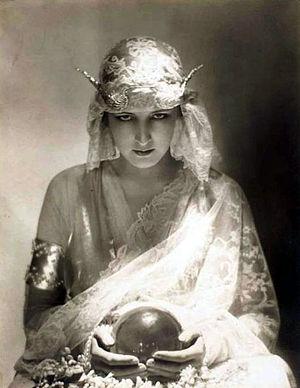
Dolores ou Rose Dolores, née Kathleen Rose en 1893 ou 1894 à Wimbledon et morte le 7 novembre 1975 à Paris, est l'un des premiers mannequins pour vêtements qui a connu la célébrité.